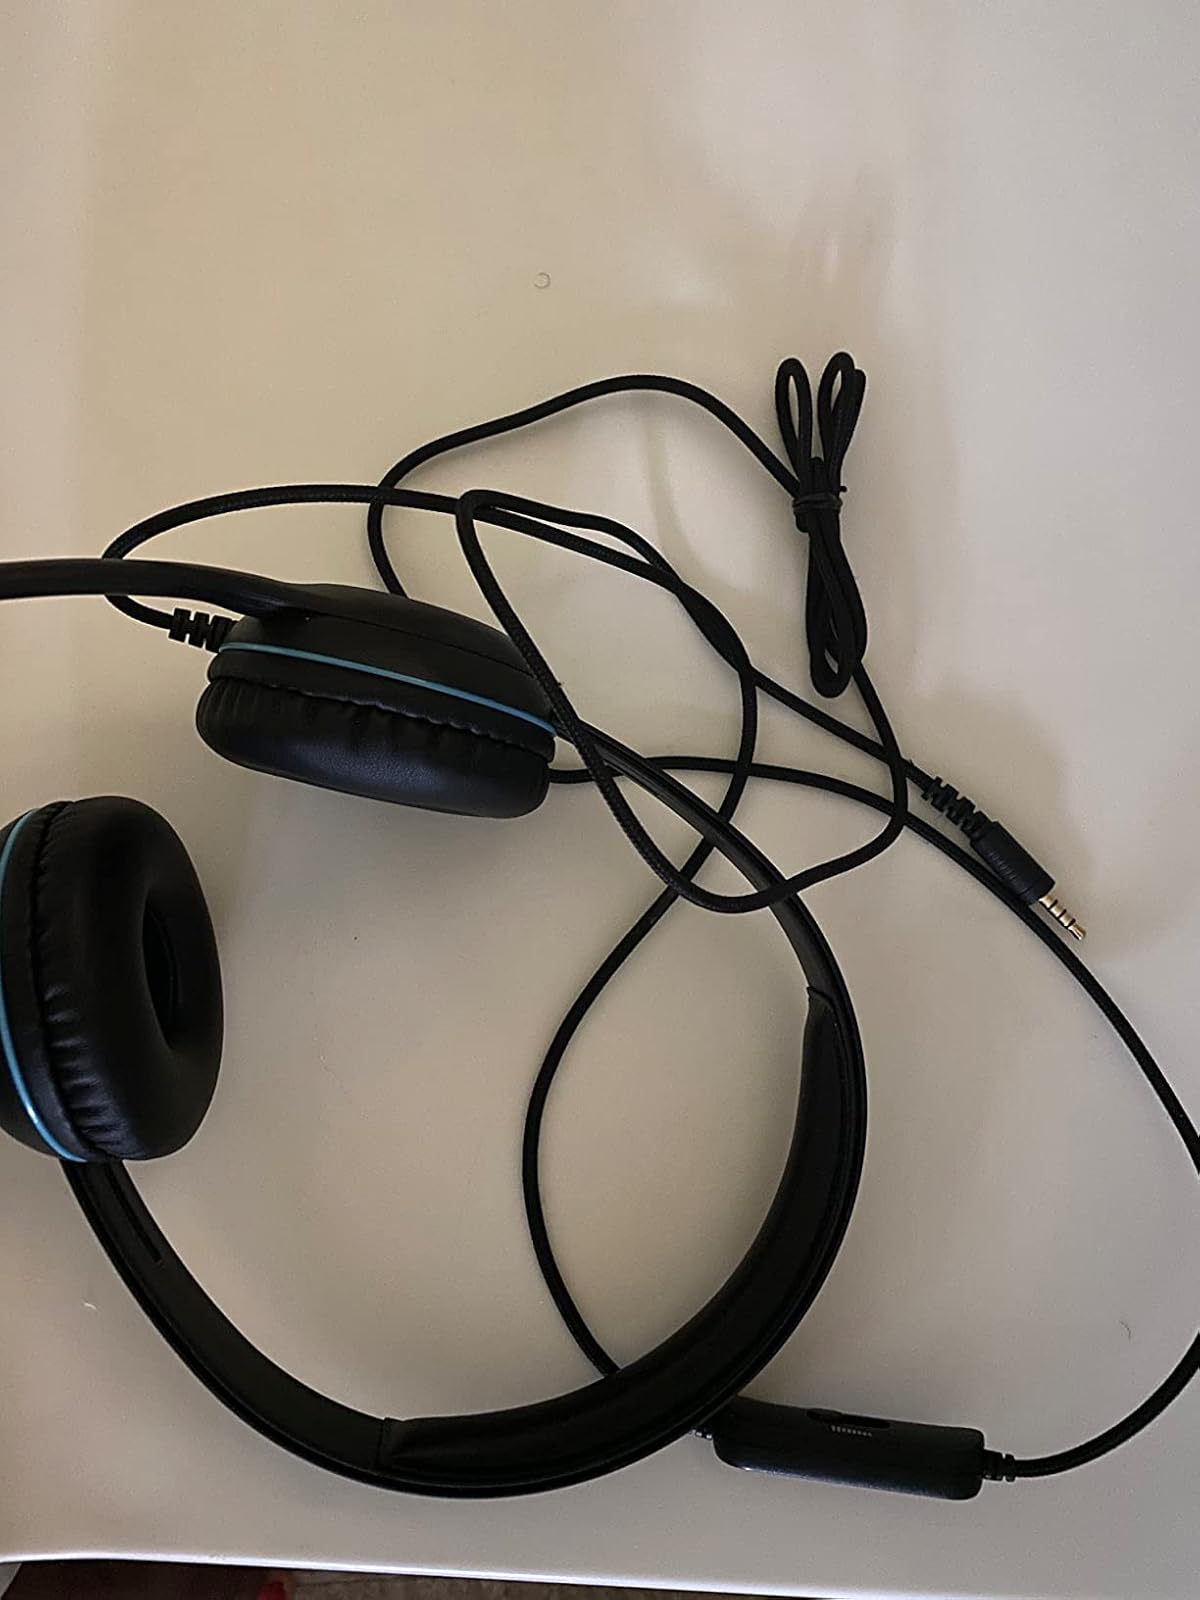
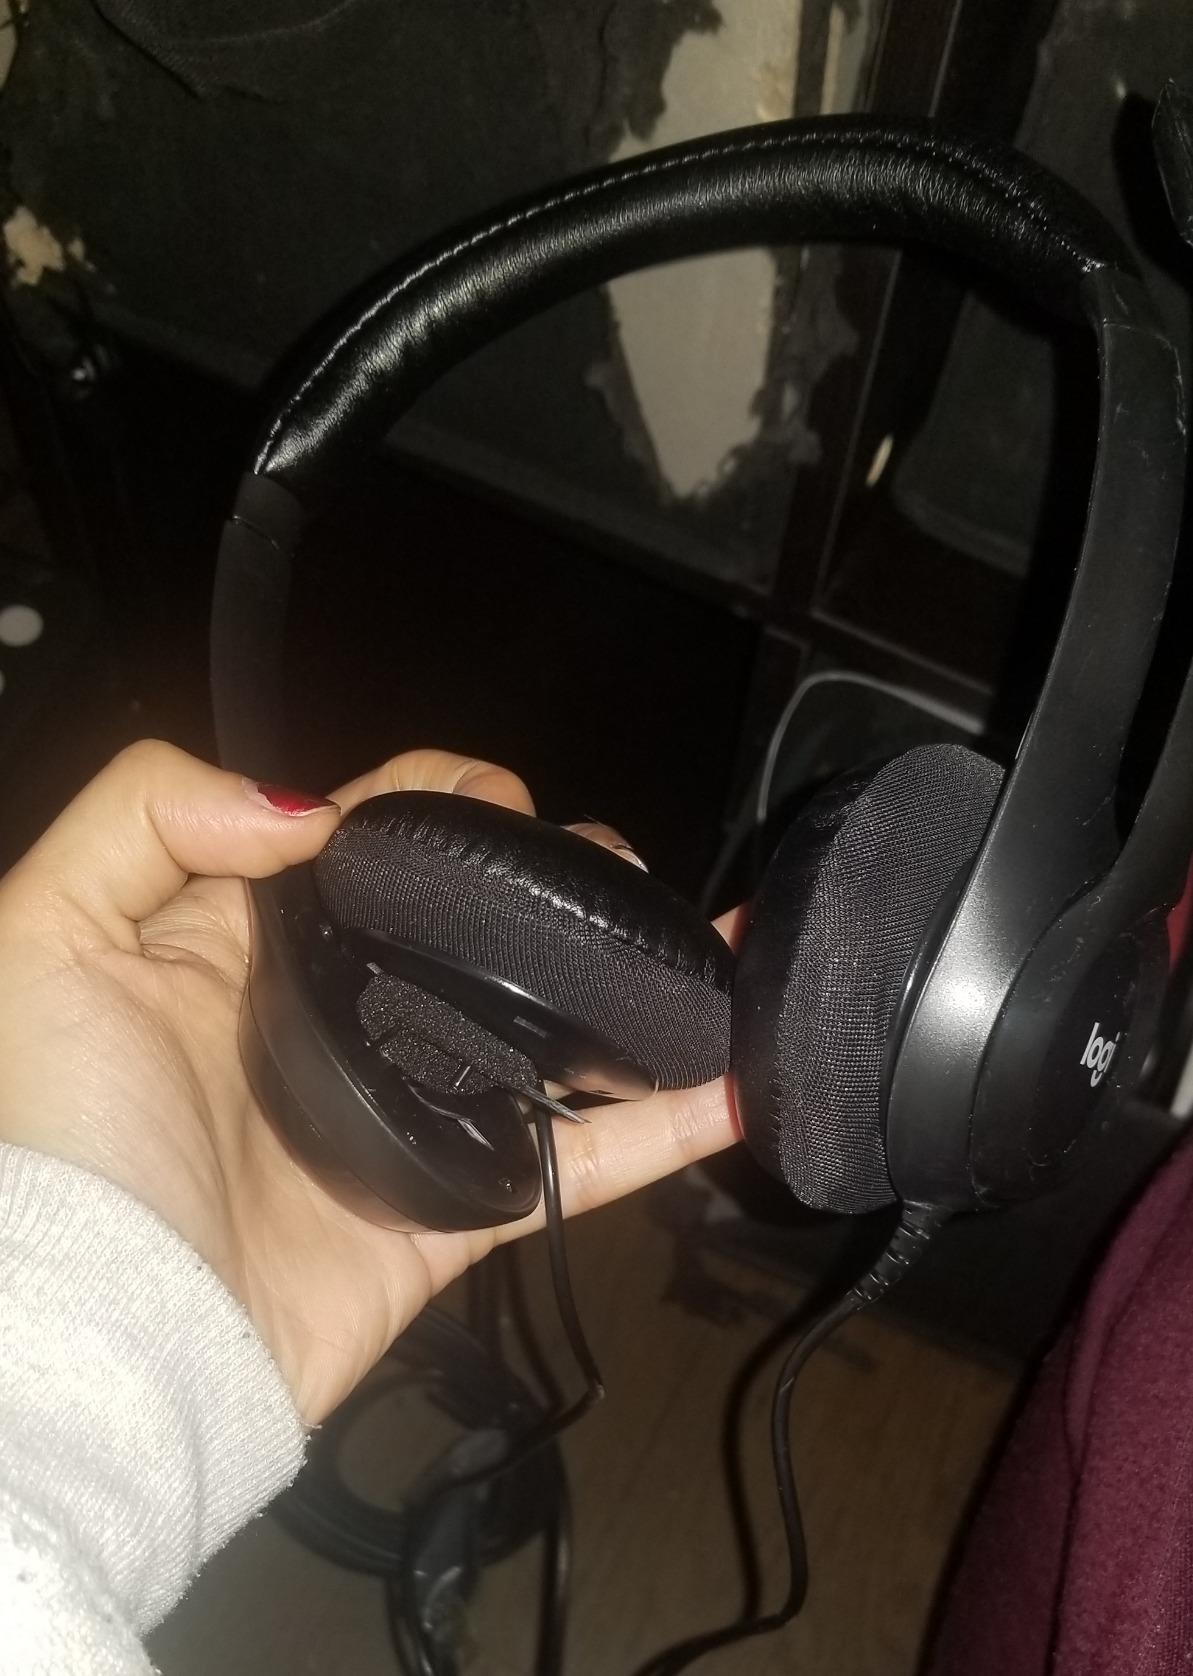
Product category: headphones
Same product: no